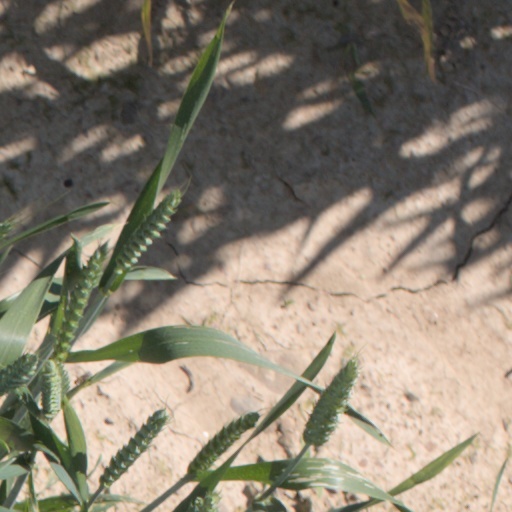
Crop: wheat